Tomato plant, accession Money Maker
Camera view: vertical (180 deg); turntable rotation: 30 degrees
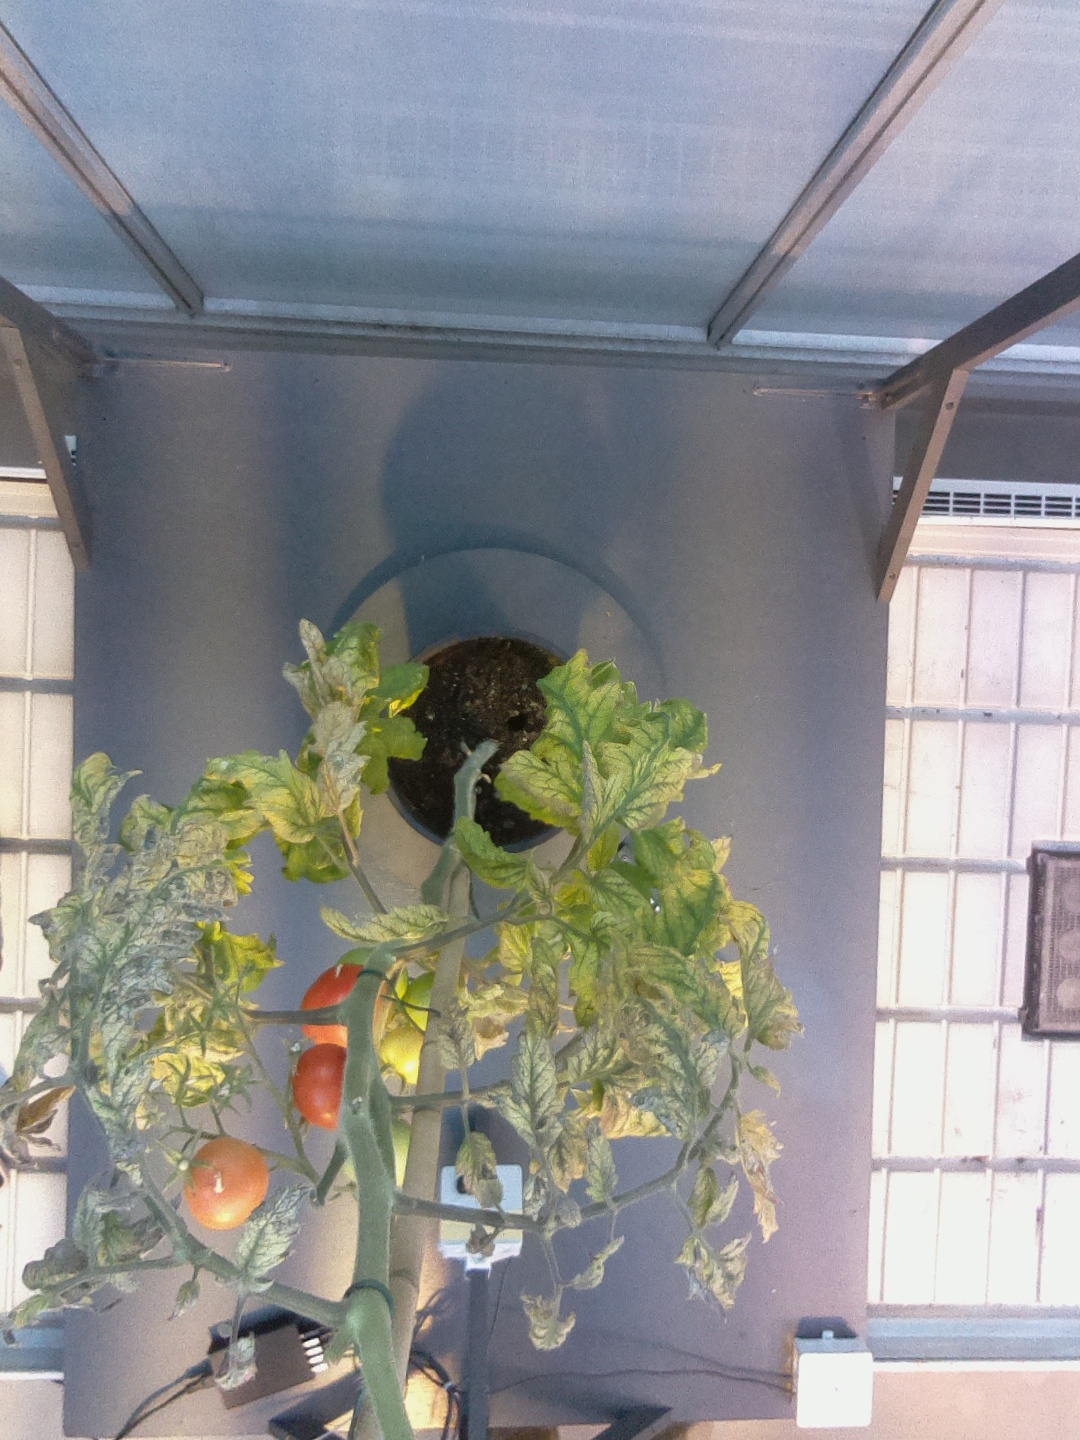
BBCH growth stage 83: 30%-40% of fruits show typical fully ripe color